University of Southern Mississippi

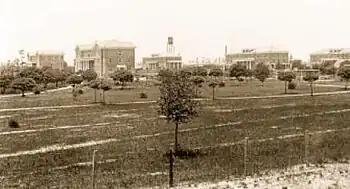
The first five buildings erected on the university's Hattiesburg campus

The University of Southern Mississippi was founded on March 30, 1910, as Mississippi Normal College, a teacher-training school. The Normal College was created to standardize the process of training upcoming teachers. Before the existence of a specialized teaching college, instructors were required to travel throughout Mississippi in preparation for teaching their students. R. H. Hunt designed the original campus plan and seven buildings in the Colonial Revival style. The college's first president, Joseph Anderson Cook, presided over the opening session of instruction on September 18, 1912, and oversaw the construction of College Hall (the academic building); Forrest County Hall (men's and married students' dormitory); Hattiesburg Hall (women's dormitory); the Industrial Cottage (training laboratory for home management); and the president's home (now the Ogletree Alumni House). In its first session, Mississippi Normal College had an enrollment of 876 students, and stood for "clean, pure, efficient lives."